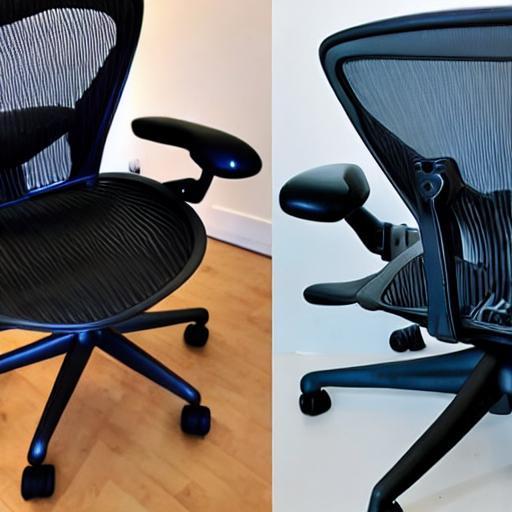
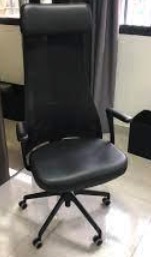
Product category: items_chair
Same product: no